Behaalotecha

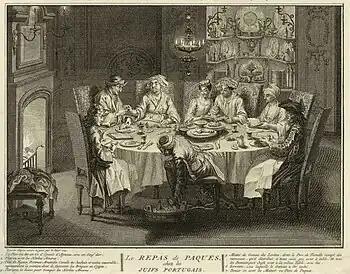
The Passover Seder of the Portuguese Jews (illustration circa 1733–1739 by Bernard Picart)

Some believe that the "Feast of Unleavened Bread" was an agricultural festival at which the Israelites celebrated the beginning of the grain harvest. Moses may have had this festival in mind when in Exodus 5:1 and 10:9 he petitioned Pharaoh to let the Israelites go to celebrate a feast in the wilderness.